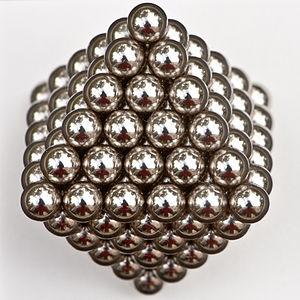
Un nombre octaédrique est un nombre figuré polyédrique qui représente un octaèdre, ou deux pyramides placées ensemble, l'une placée sur l'autre renversée. Le n-ième nombre octaédrique Oₙ peut être obtenu en ajoutant deux nombres pyramidaux carrés consécutifs, ou en utilisant la formule suivante :